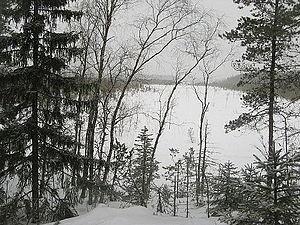
Le parc national de Kurjenrahka est un parc national de Finlande, dans la région de la Finlande propre également appelée Finlande du Sud-Ouest. Il s'étend sur les communes d'Aura, Masku, Mynämäki, Nousiainen, Pöytyä, Rusko et de Turku. Il est situé à 35 km de Turku. Le parc couvre une superficie de 29 kilomètres carrés et est la plus grande zone naturelle protégée dans le sud-ouest de la Finlande. Dans le voisinage du parc, se trouve le parc national de Vaskijärvi.